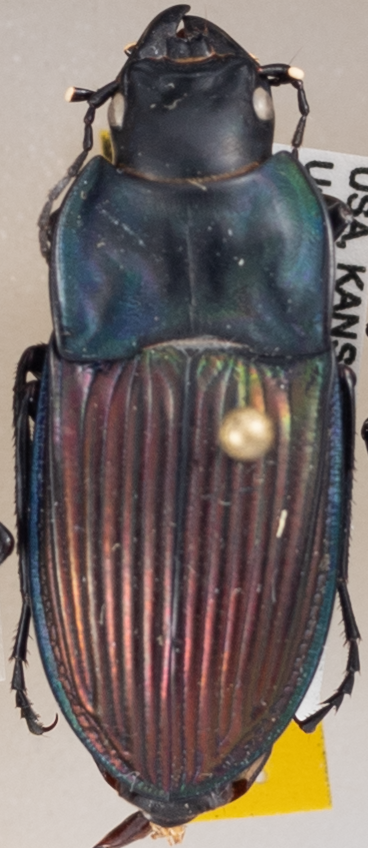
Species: Dicaelus purpuratus splendidus
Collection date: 2021-06-29
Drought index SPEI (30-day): -0.54
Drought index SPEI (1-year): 0.1
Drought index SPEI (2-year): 0.8